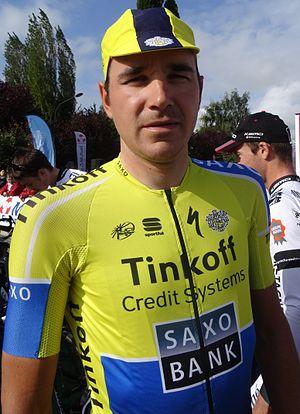
Reportage réalisé le dimanche 21 septembre à l'occasion du départ et de l'arrivée du Grand Prix d'Isbergues 2014 à Isbergues, Nord-Pas-de-Calais, France.
La saison 2014 de l'équipe cycliste Tinkoff-Saxo est la quatorzième saison de l'équipe au plus haut niveau du cyclisme professionnel et la deuxième avec le sponsor Tinkoff Bank, arrivé durant la saison 2012. L'autre sponsor principal, Saxo Bank, est présent depuis six ans. Le milliardaire russe Oleg Tinkov ayant racheté la licence de l'équipe à Bjarne Riis durant l'hiver, l'appellation de l'équipe est désormais Tinkoff-Saxo et celle-ci passe après les Tour Down Under sous licence russe.
Nikolay Trusov, né le 2 juillet 1985 à Léningrad, est un coureur cycliste russe.